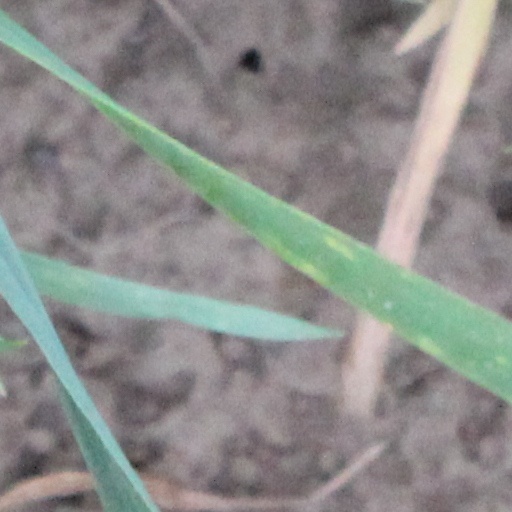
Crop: wheat